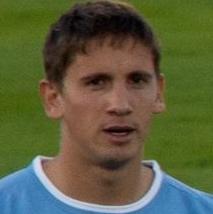
Age: 20